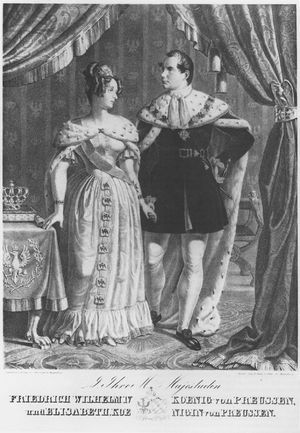
Victoria Adélaïde Marie Louise du Royaume-Uni, princesse royale de Grande-Bretagne et d'Irlande puis, par son mariage, reine de Prusse et impératrice allemande, est née le 21 novembre 1840 au palais de Buckingham, à Londres, et morte le 5 août 1901 à Friedrichshof, en Allemagne. Fille aînée de la reine Victoria du Royaume-Uni et du prince Albert, elle est impératrice allemande et reine de Prusse durant les 99 jours de règne de son époux, Frédéric III.